Tropical Depression Five (2010)

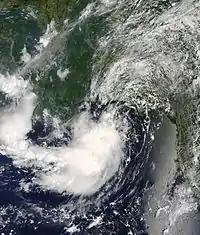
The remnants of Tropical Depression Five regaining strength over the northeastern Gulf of Mexico.

Prior to becoming a tropical cyclone, the system dropped locally heavy rainfall in portions of southern Florida. Palm Beach International Airport recorded on August 8, a record for the date. The system spawned a weak tornado near Boca Raton, which downed a few trees and damaged shingles from one house. In Sarasota, high tides from the system affected 200 sea turtle nests, of which 20 had to be transported to a safer location. Once in the Gulf of Mexico, the developing system threatened the area affected by the Deepwater Horizon oil spill; this prompted BP to stop operations temporarily in constructing a relief well. The same event occurred a week later when the depression was threatening to redevelop.